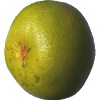
Label: Pomelo Sweetie 1